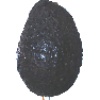
Label: Avocado ripe 1